1954 24 Hours of Le Mans

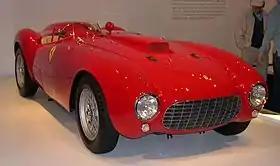
1954 Ferrari 375 Plus, the same type driven by race winners González/Trintignant

The D-types were now steadily hauling themselves back into contention. At midnight González/Trintignant were two laps ahead of Whitehead/Wharton. Manzon/Rosier were third, ahead of Rolt/Hamilton and the Aston Martins of Parnell/Salvadori and Collins/Bira completing the top six. The rain returned and the lead Jaguar had to pit again with fuel-line issues. After several more pitstops it finally retired with a broken gearbox. It joined Moss' car that had become undriveable after he had a total brake failure at the end of the Mulsanne straight doing 160 mph (taking two miles to stop on the escape road with hand-brake and gearbox!) Rolt and Hamilton however, managed to move into 2nd place by half-time, albeit still two laps adrift. Third was the other Ferrari, followed by the Spear/Johnston Cunningham and the supercharged Aston Martin. Just afterward, in an unusual co-incidence, "Prince" Bira crashed his Aston Martin, while running in 4th place, within yards of Thompson's Aston coupé that had crashed earlier. In the next hour, the Herrmann/Polensky Porsche, leading the S-1500 class and an impressive 7th place overall, retired with a blown head gasket. This left Macklin leading the class in the OSCA, a full 20 laps ahead of the Bristol leading the S-2000 class